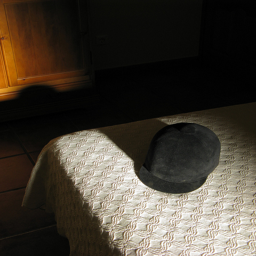
a black hat is sitting on a white bed
A hat sitting on a bed with a textured spread.
a black jockey hat resting on a made bed
A hat lying on a bedspread in a room.
A hat sitting on the corner of a bed.